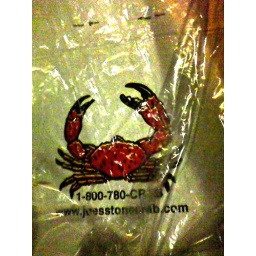
joes stone crab box in front of our building (phone pic)